Bacton Gas Terminal

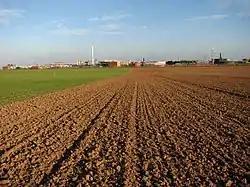

The Bacton Gas Terminal is a complex of six gas terminals within four sites located on the North Sea coast of North Norfolk in the United Kingdom. The sites are near Paston and between Bacton and Mundesley; the nearest town is North Walsham. Bacton Gas Terminal is protected by the Civil Nuclear Constabulary.